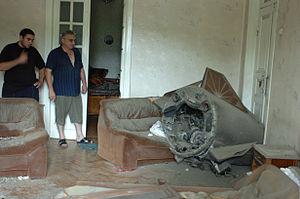
L’occupation de Gori a été la prise de la ville géorgienne de Gori et les villages qui l'entourent par les forces russes, qui a débuté le 13 août 2008 dans le cadre de la deuxième guerre d'Ossétie du Sud, et a pris fin avec le retrait des unités russes de la ville le 22 août 2008.